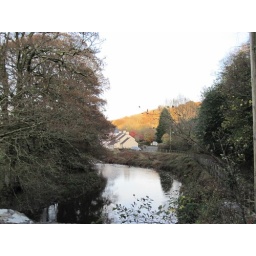
over near cressely as we cross the bridge